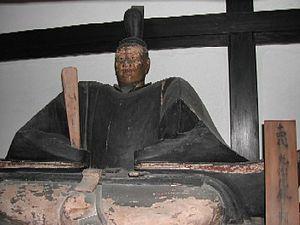
Le Tōji-in est un temple bouddhiste de la secte Tenryū du Bouddhisme Rinzai situé dans l'arrondissement de Kita-ku à Kyoto au Japon, et un des deux temples funéraires dédiés à Ashikaga Takauji, premier shogun de la dynastie Ashikaga. Son principal objet de vénération est Shakyamuni, et son suffixe honorifique sangō est Mannenzan.